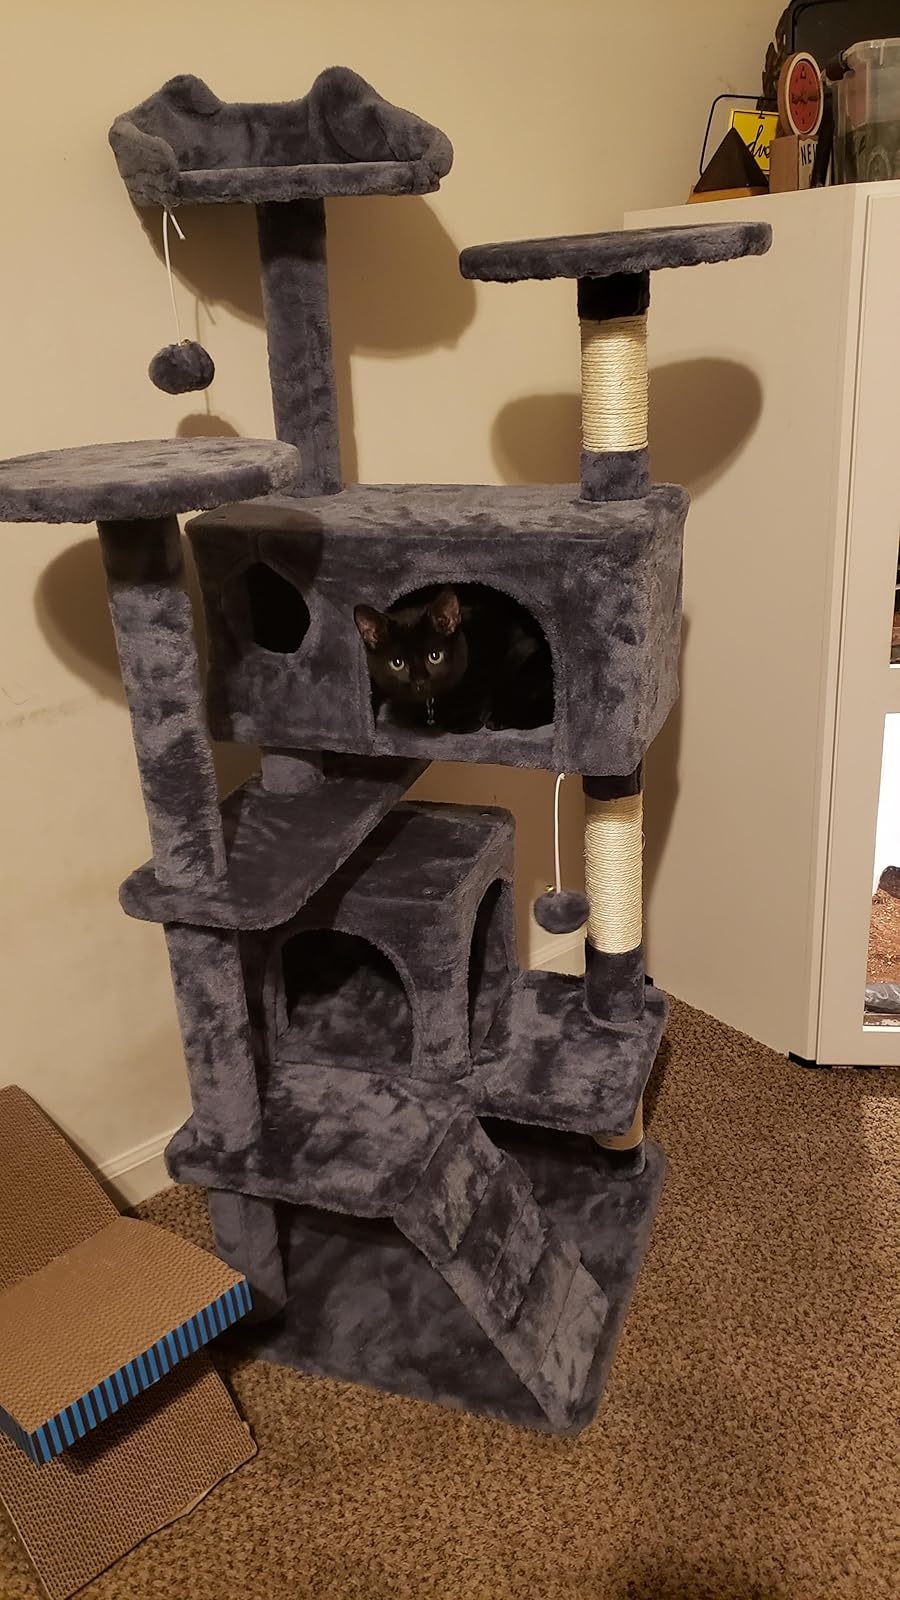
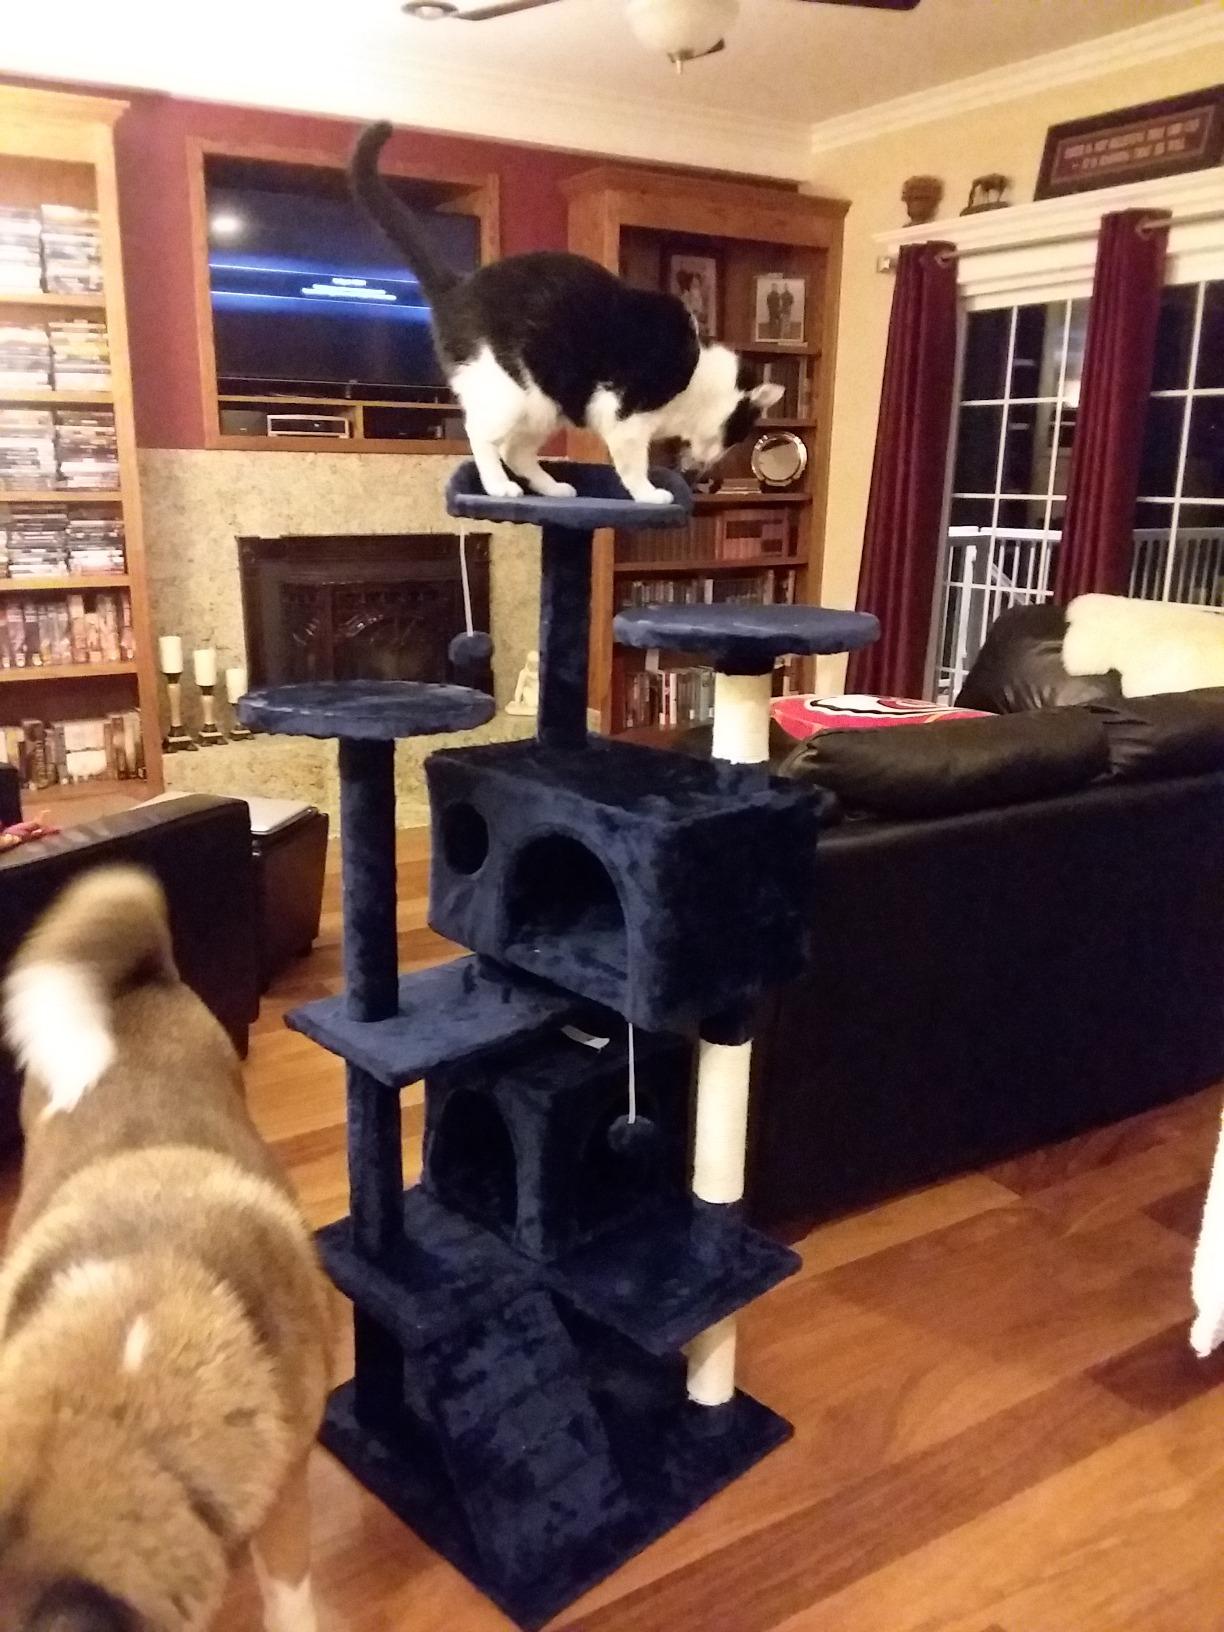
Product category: items_cat tree
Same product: no